Jediah Prendergast

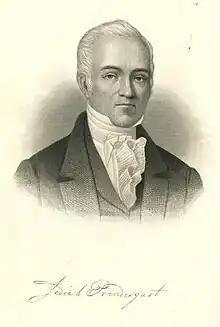

Jediah Prendergast (May 13, 1766 – March 1, 1848) was an American physician and politician. He served in both the New York State Assembly and New York State Senate.